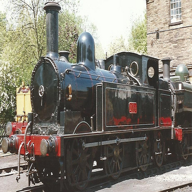
Vehicle type: Trains